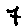
Label: 7